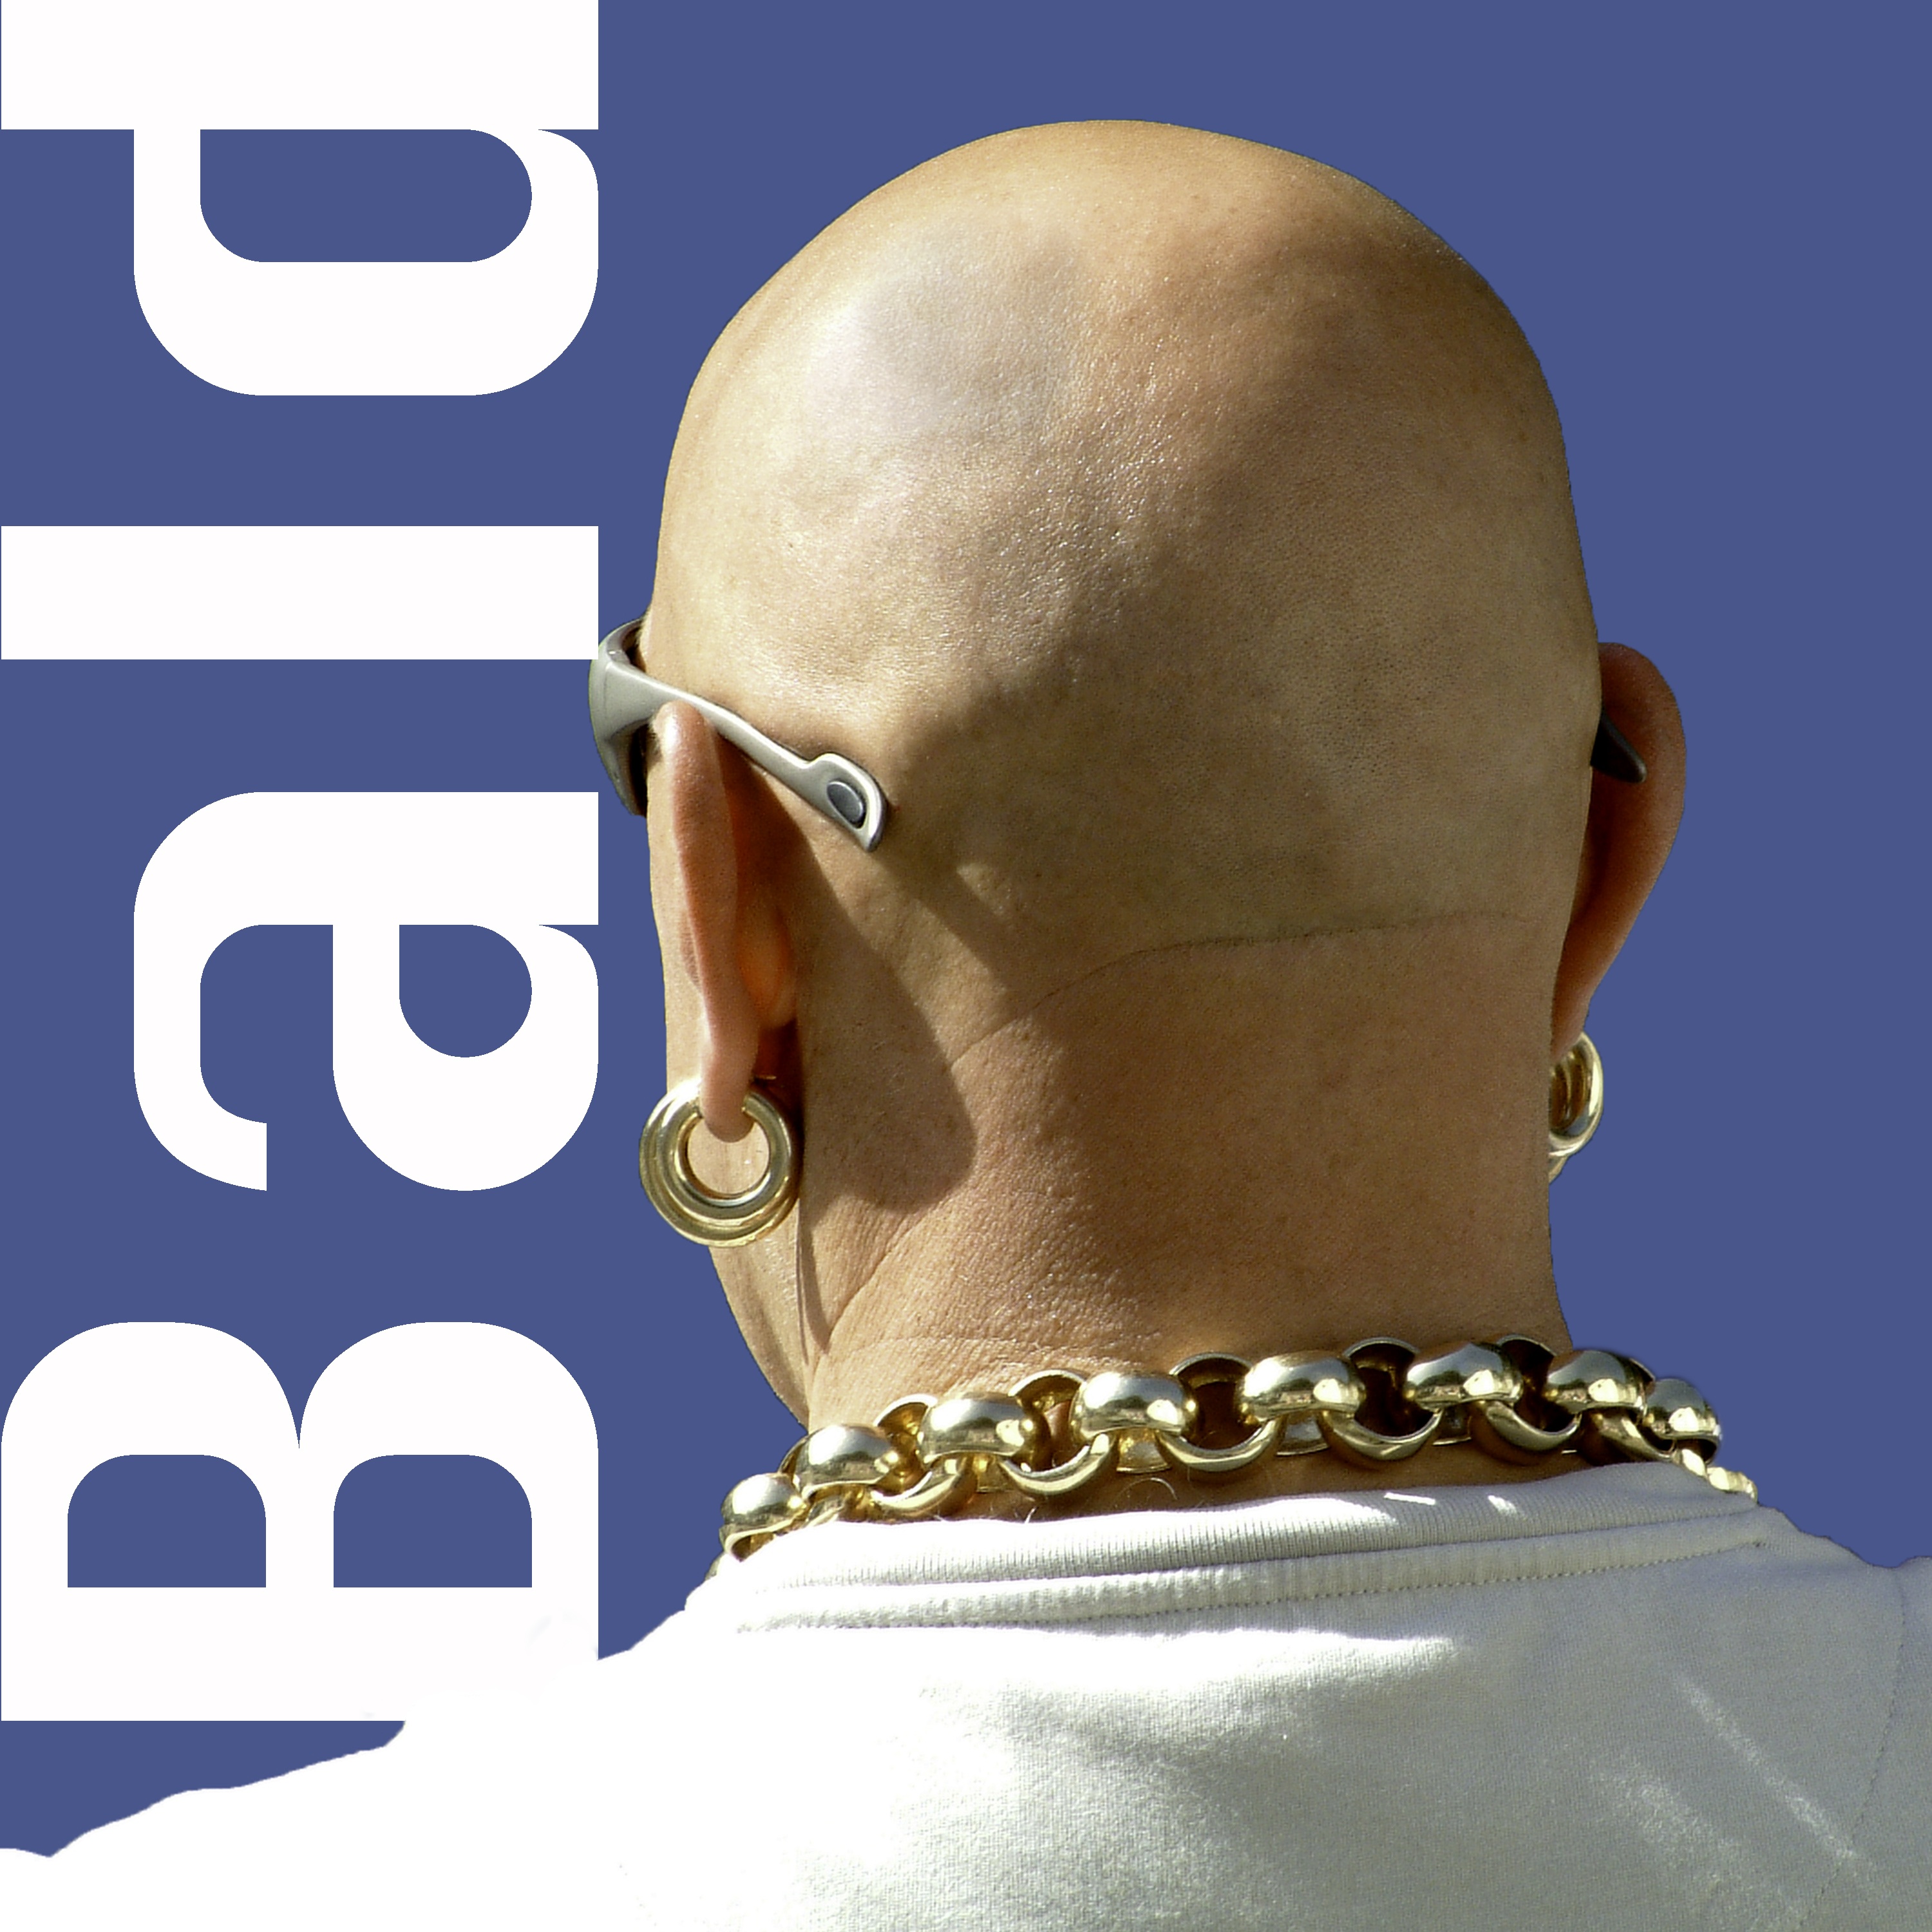
man, sky, summer, blue, clothing, headgear, necklace, earring, bald, gold, illustration, back, neck, head, costume, heavy, shades, mature, shaved, sun glasses, macho, baldness